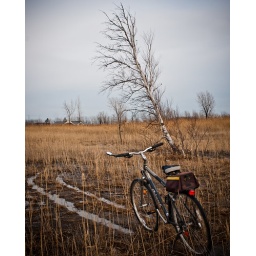
A bike in a field dreams of unconventionnal places